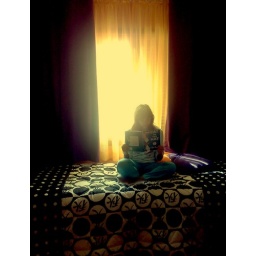
the cat in the hat